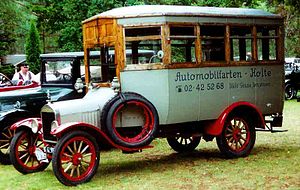
Ford Motor Company / Busser
1924 Ford Model TT Busser
Ford Motor Company er en amerikansk multinational bilfabrikant med hovedsæde i Dearborn, Michigan, USA. Virksomheden er grundlagt af Henry Ford den 16. juni 1903. Koncernen sælger biler kommercielle køretøjer under Ford-mærket og luksusbiler under Lincoln-mærket. Tidligere har koncernen også fremstillet lastbiler, traktorer og bildele. Ford har haft tæt samarbejde med Mazda, i form af produktionsudvikling og ejede før 33%. I de senere år valgte Ford sælge næsten alle aktier igen, til nu 13%. Ford ejer også bilmærket Aston Martin. Ford Motor Company er børsnoteret på New York Stock Exchange og styres af Ford-familien, tiltrods for de har en mindre ejerandel. Baseret på det samlede bilsalg i 2010 er Ford Motor Company den næststørste bilproducent i USA og femtestørst på verdensplan. Fords globale omsætning i 2009 var på 118,3 milliarder dollars ifølge Fortune 500. I 2008 producerede Ford 5,532 millioner biler og samme år var antallet af ansatte hos Ford 230.000. I 2009 afstedkom finanskrisen, at Fords produktion faldt til 4,817 millioner. Selskabets nettoindkomst i 2010 var på 6,6 milliarder dollars.